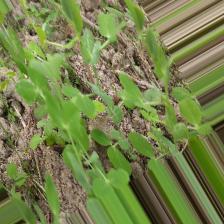
Label: Normal